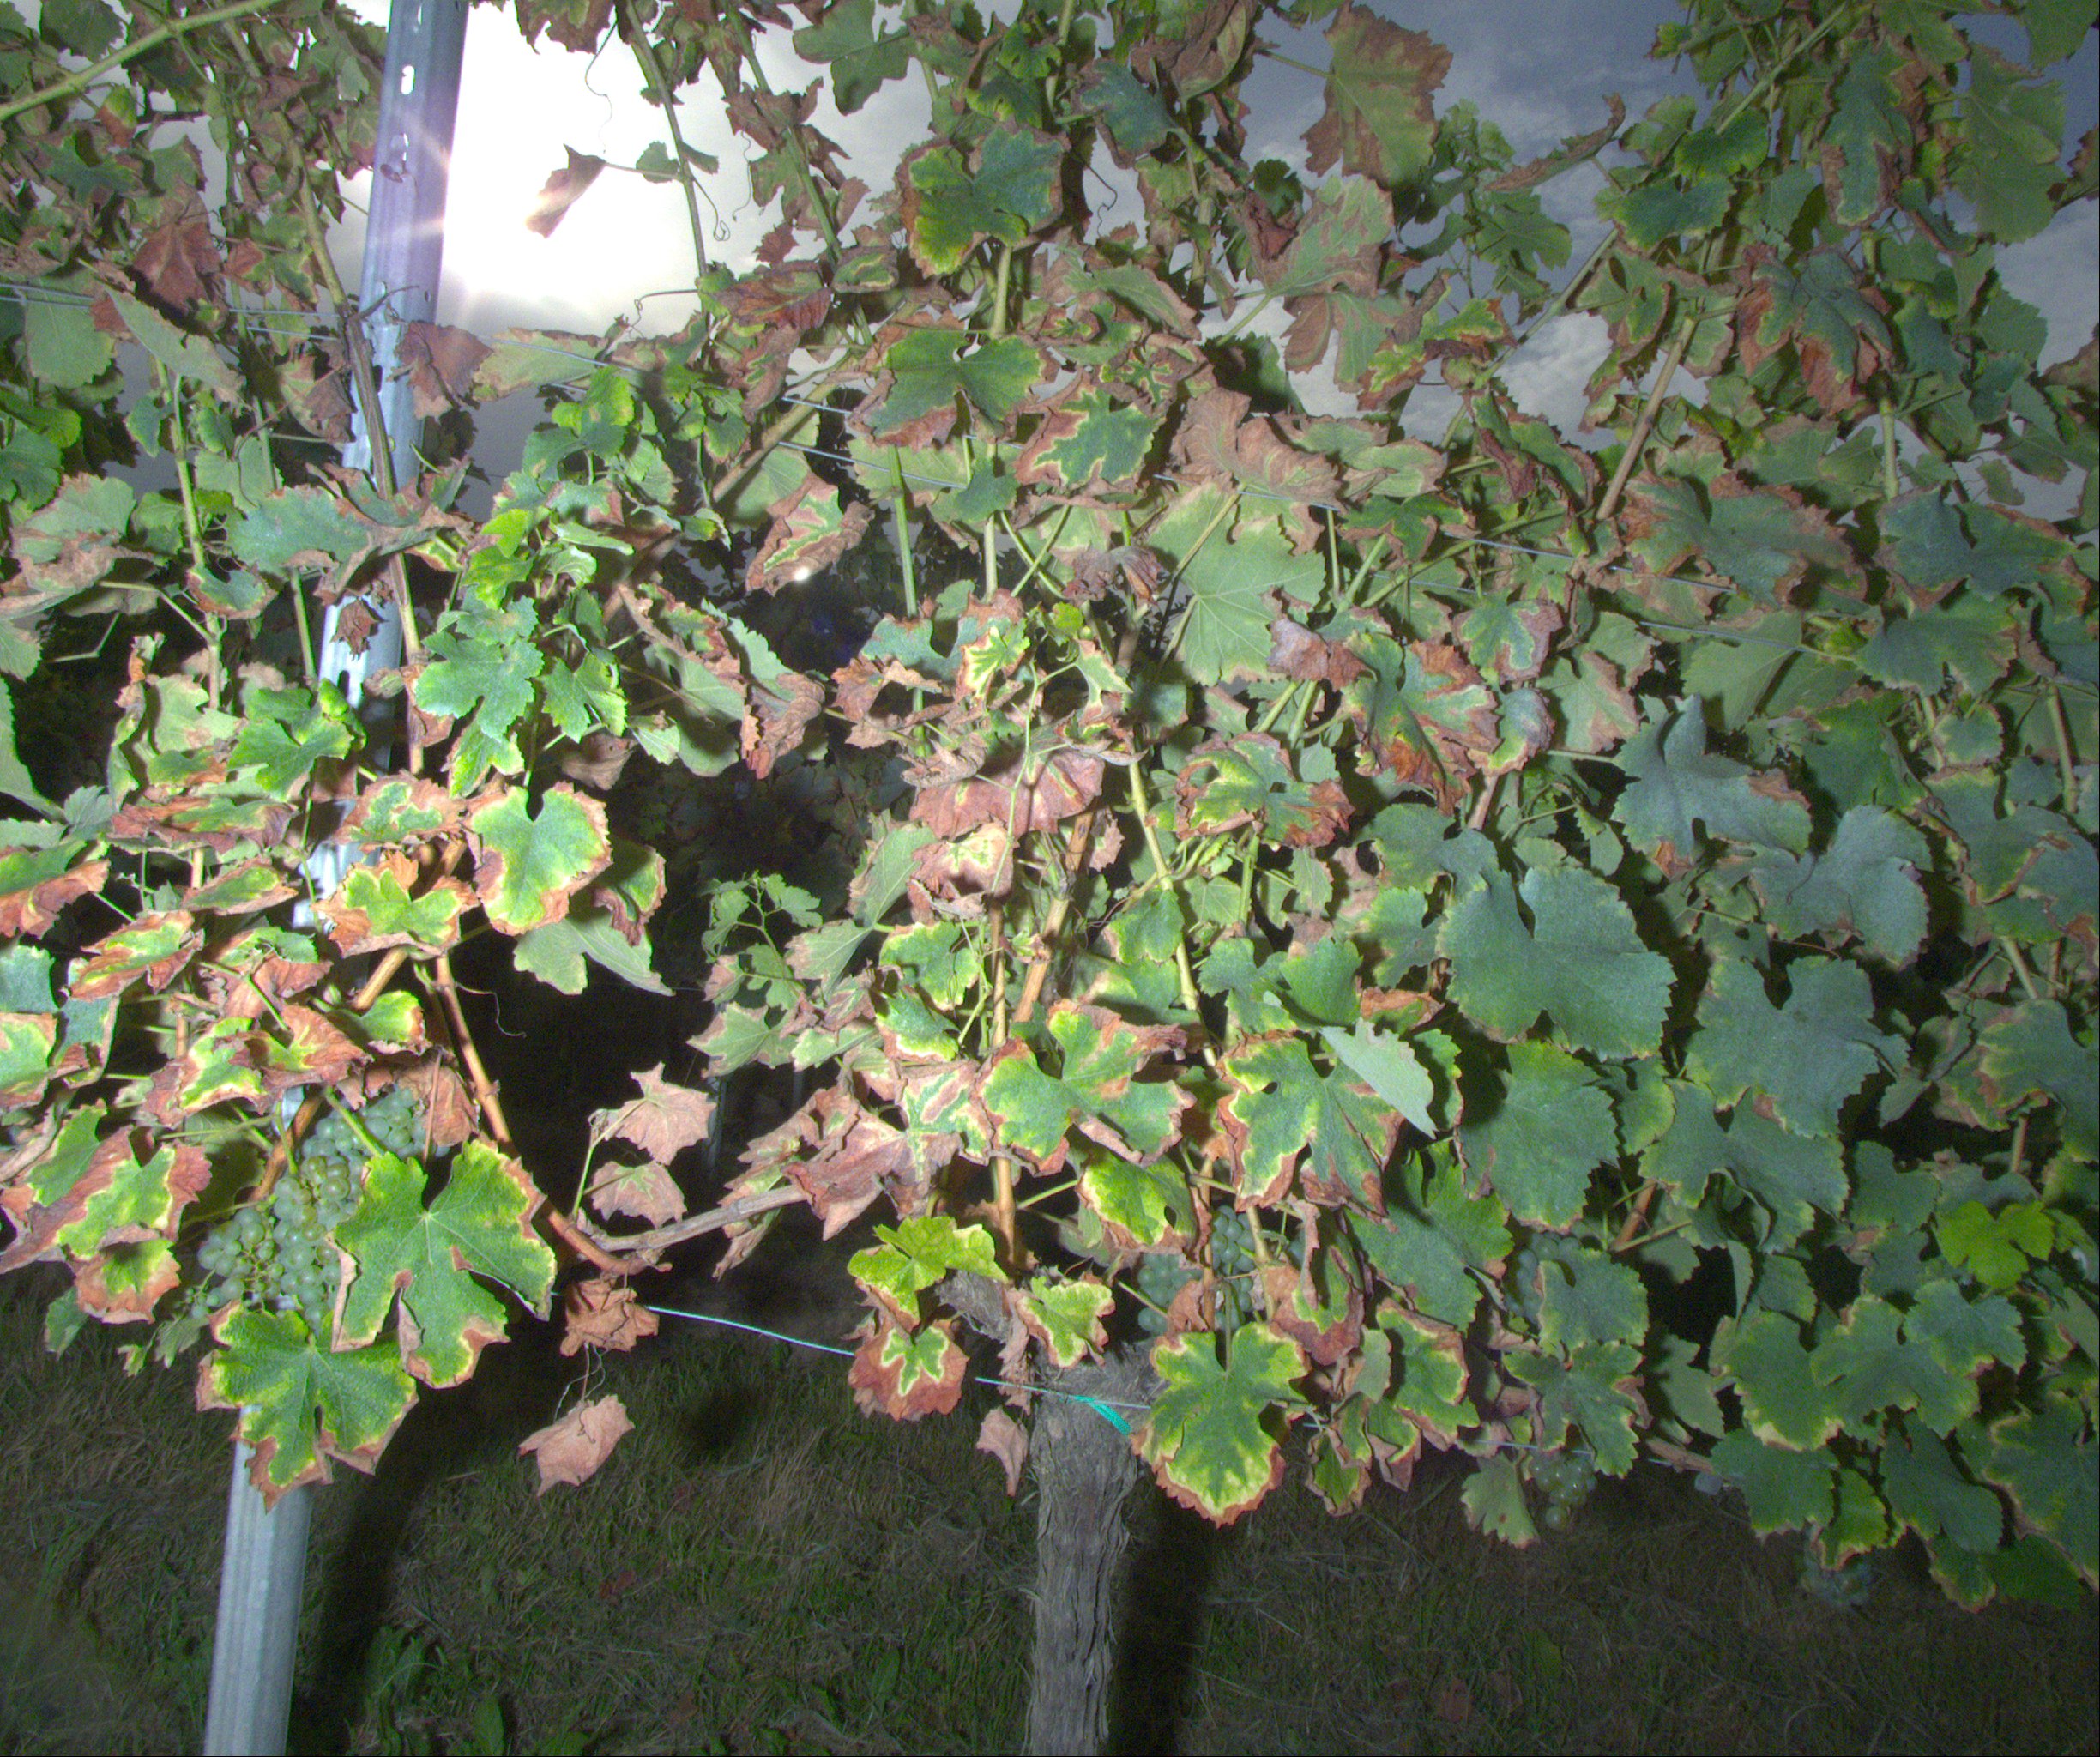
Grape variety: sauvignon-blanc
Disease: esca